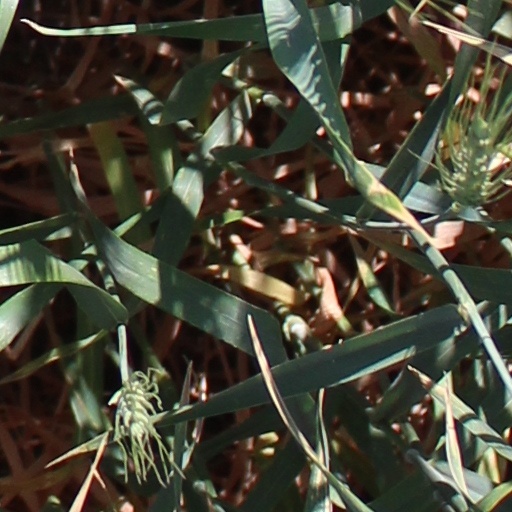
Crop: wheat